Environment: real
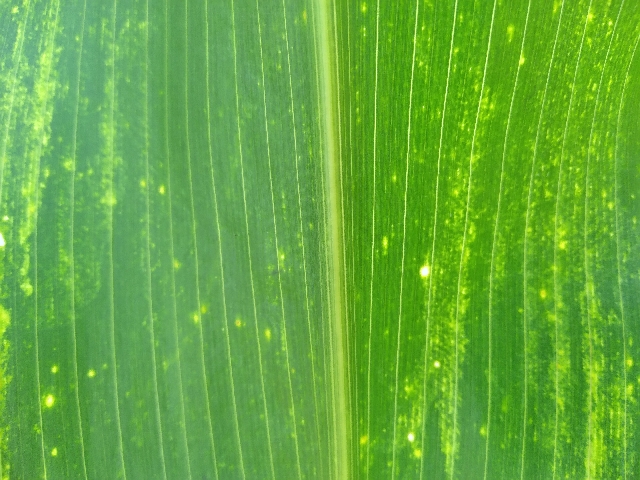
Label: lethal_necrosis